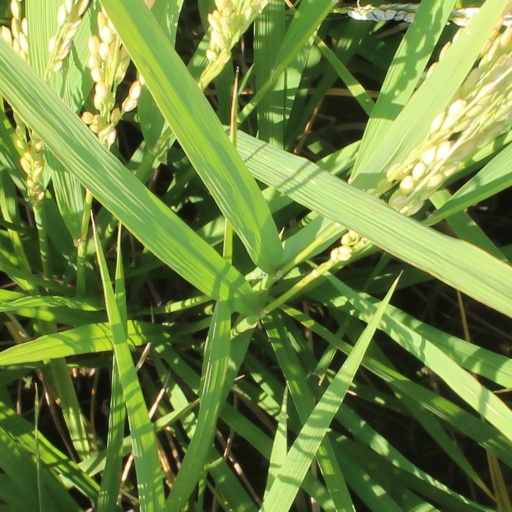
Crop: rice